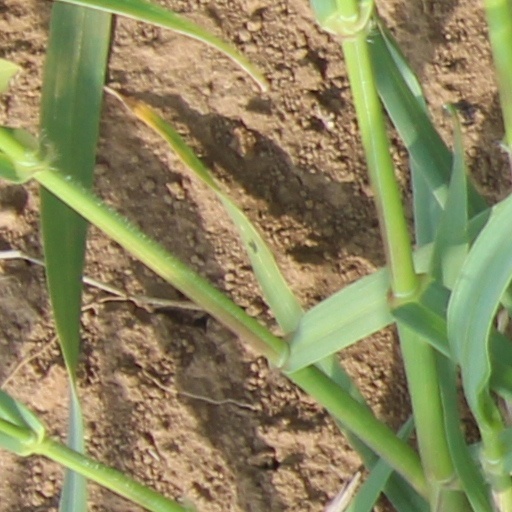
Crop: wheat